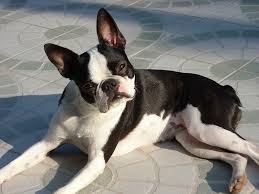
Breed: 230-n000084-Boston_bull